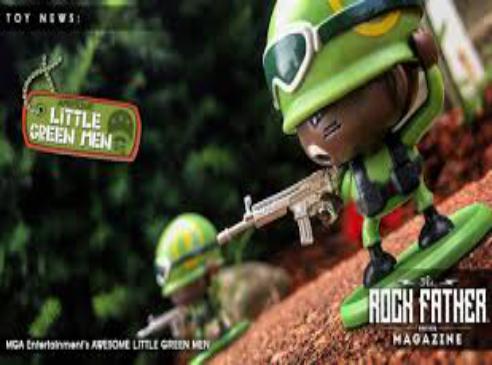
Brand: little green men
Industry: Leisure